Kuan Han-Chʻing (crater)

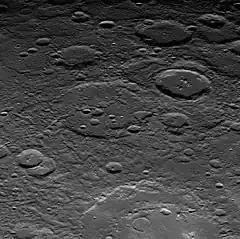
Oblique view with Kuan Han-Chʽing near center, with Carvalho at right. MESSENGER WAC.

Kuan Han-Ching is a crater on Mercury. Its name was adopted by the International Astronomical Union in 1979. Kuan Han-Ching is named for the Chinese playwright Guan Hanqing, who lived from 1241 to 1320.